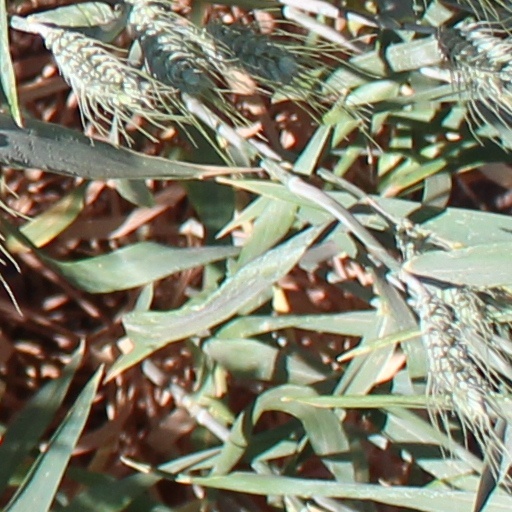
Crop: wheat